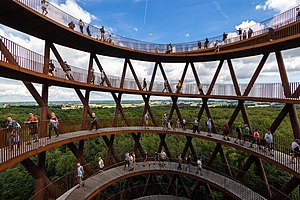
Camp Adventure
Besøgende i Skovtårnet
Camp Adventure er en skov-klatrepark beliggende syd for Haslev i Gisselfeld Klosters skove på Sydøstsjælland. Parken der åbnede i 2013, består af 10 trætop-klatrebaner af forskellig sværhedsgrad, hvor af den en ene er en 450 m lang svævebane. Banerne har højder for både børn og voksne.